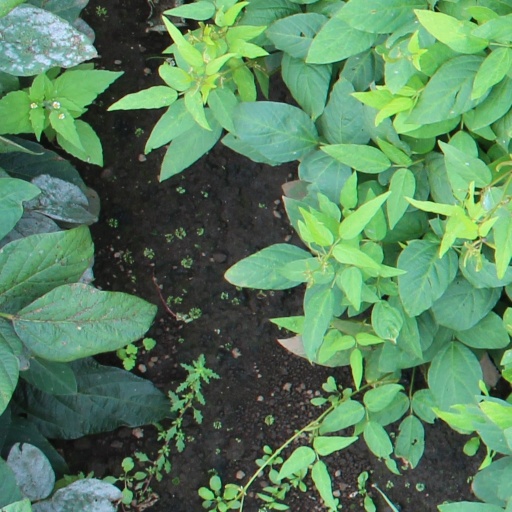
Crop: soybean